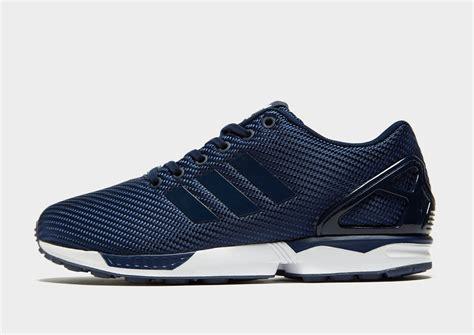
Brand: Adidas
Model: ZX Flux